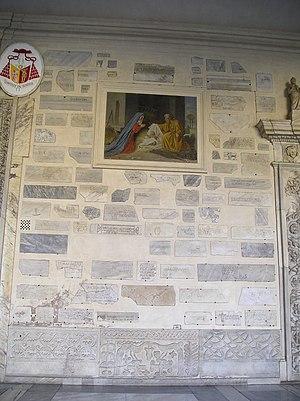
Les spolia ou remplois/réemplois, désignent la réutilisation de matériaux ainsi que d’œuvres d’art de monuments déjà existants comme matériaux de construction dans un nouvel édifice soit pour des raisons idéologiques, soit pour des considérations purement économiques. De façon plus large, ce phénomène d’appropriation désigne également l’utilisation d’œuvres d’art ou de pièces de monuments étrangers prises à l’ennemi pour embellir la ville du vainqueur en les intégrant dans de nouveaux ensembles.